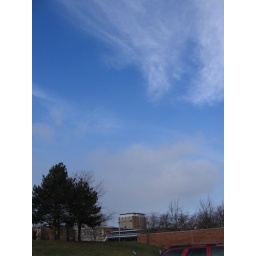
blue sky in winter